Todd Haynes

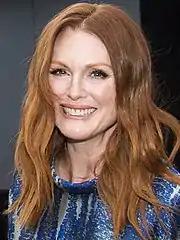
Haynes and Julianne Moore first collaborated together with "Safe". She would go on to act in his films "Far from Heaven" (2002) and "May December" (2023)

Haynes's second feature film, "Safe" (1995), was a critically acclaimed portrait of Carol White, a San Fernando Valley housewife (played by Julianne Moore) who develops violent allergies to her middle-class suburban existence. After a series of extreme allergic reactions and hospitalization, Carol diagnoses herself with acute environmental illness, and moves to a New Age commune in the New Mexico desert run by an HIV positive "guru" who preaches both that the real world is toxic and unsafe for Carol, and that she is responsible for her illness and recovery. The film ends with Carol retreating to her antiseptic, prison-like "safe room", looking at herself in the mirror and whispering "I love you" to her reflection.